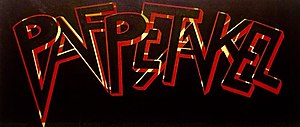
Pafpetakel
I forbindelse med udgivelsen af Pafpetakels debutplade i 1989 lavede bandet en plakat, der blev hængt op i bl.a. pladebutikker. På billedet ses et udsnit af plakaten med bandets navn.
I forbindelse med udgivelsen af Pafpetakels debutplade i 1989 lavede bandet en plakat, der blev hængt op i bl.a. pladebutikker. På billedet ses et udsnit af plakaten med bandets navn.
Pafpetakel er et dansk, musikalsk projekt, der blev etableret i 1989 af Lars Fuhr og John Strandskov. Lars Fuhr producerede og stod for det meste af musikken og teksterne på de første tre plader, mens John Strandskov primært var ansvarlig for teknik, mix og programmering.